Ecological restoration

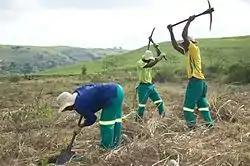
Forest restoration in action at the Buffelsdraai Landfill Site Community Reforestation Project in South Africa

There are considerable differences of opinion on how to set restoration goals and define their success. As Laura J. Martin writes, "Restoration targets are moral and political matters as well as logistical and scientific ones." Some restorationists urge active restoration (e.g. killing invasive animals) and others believe that protected areas should have the bare minimum of human interference, such as rewilding.